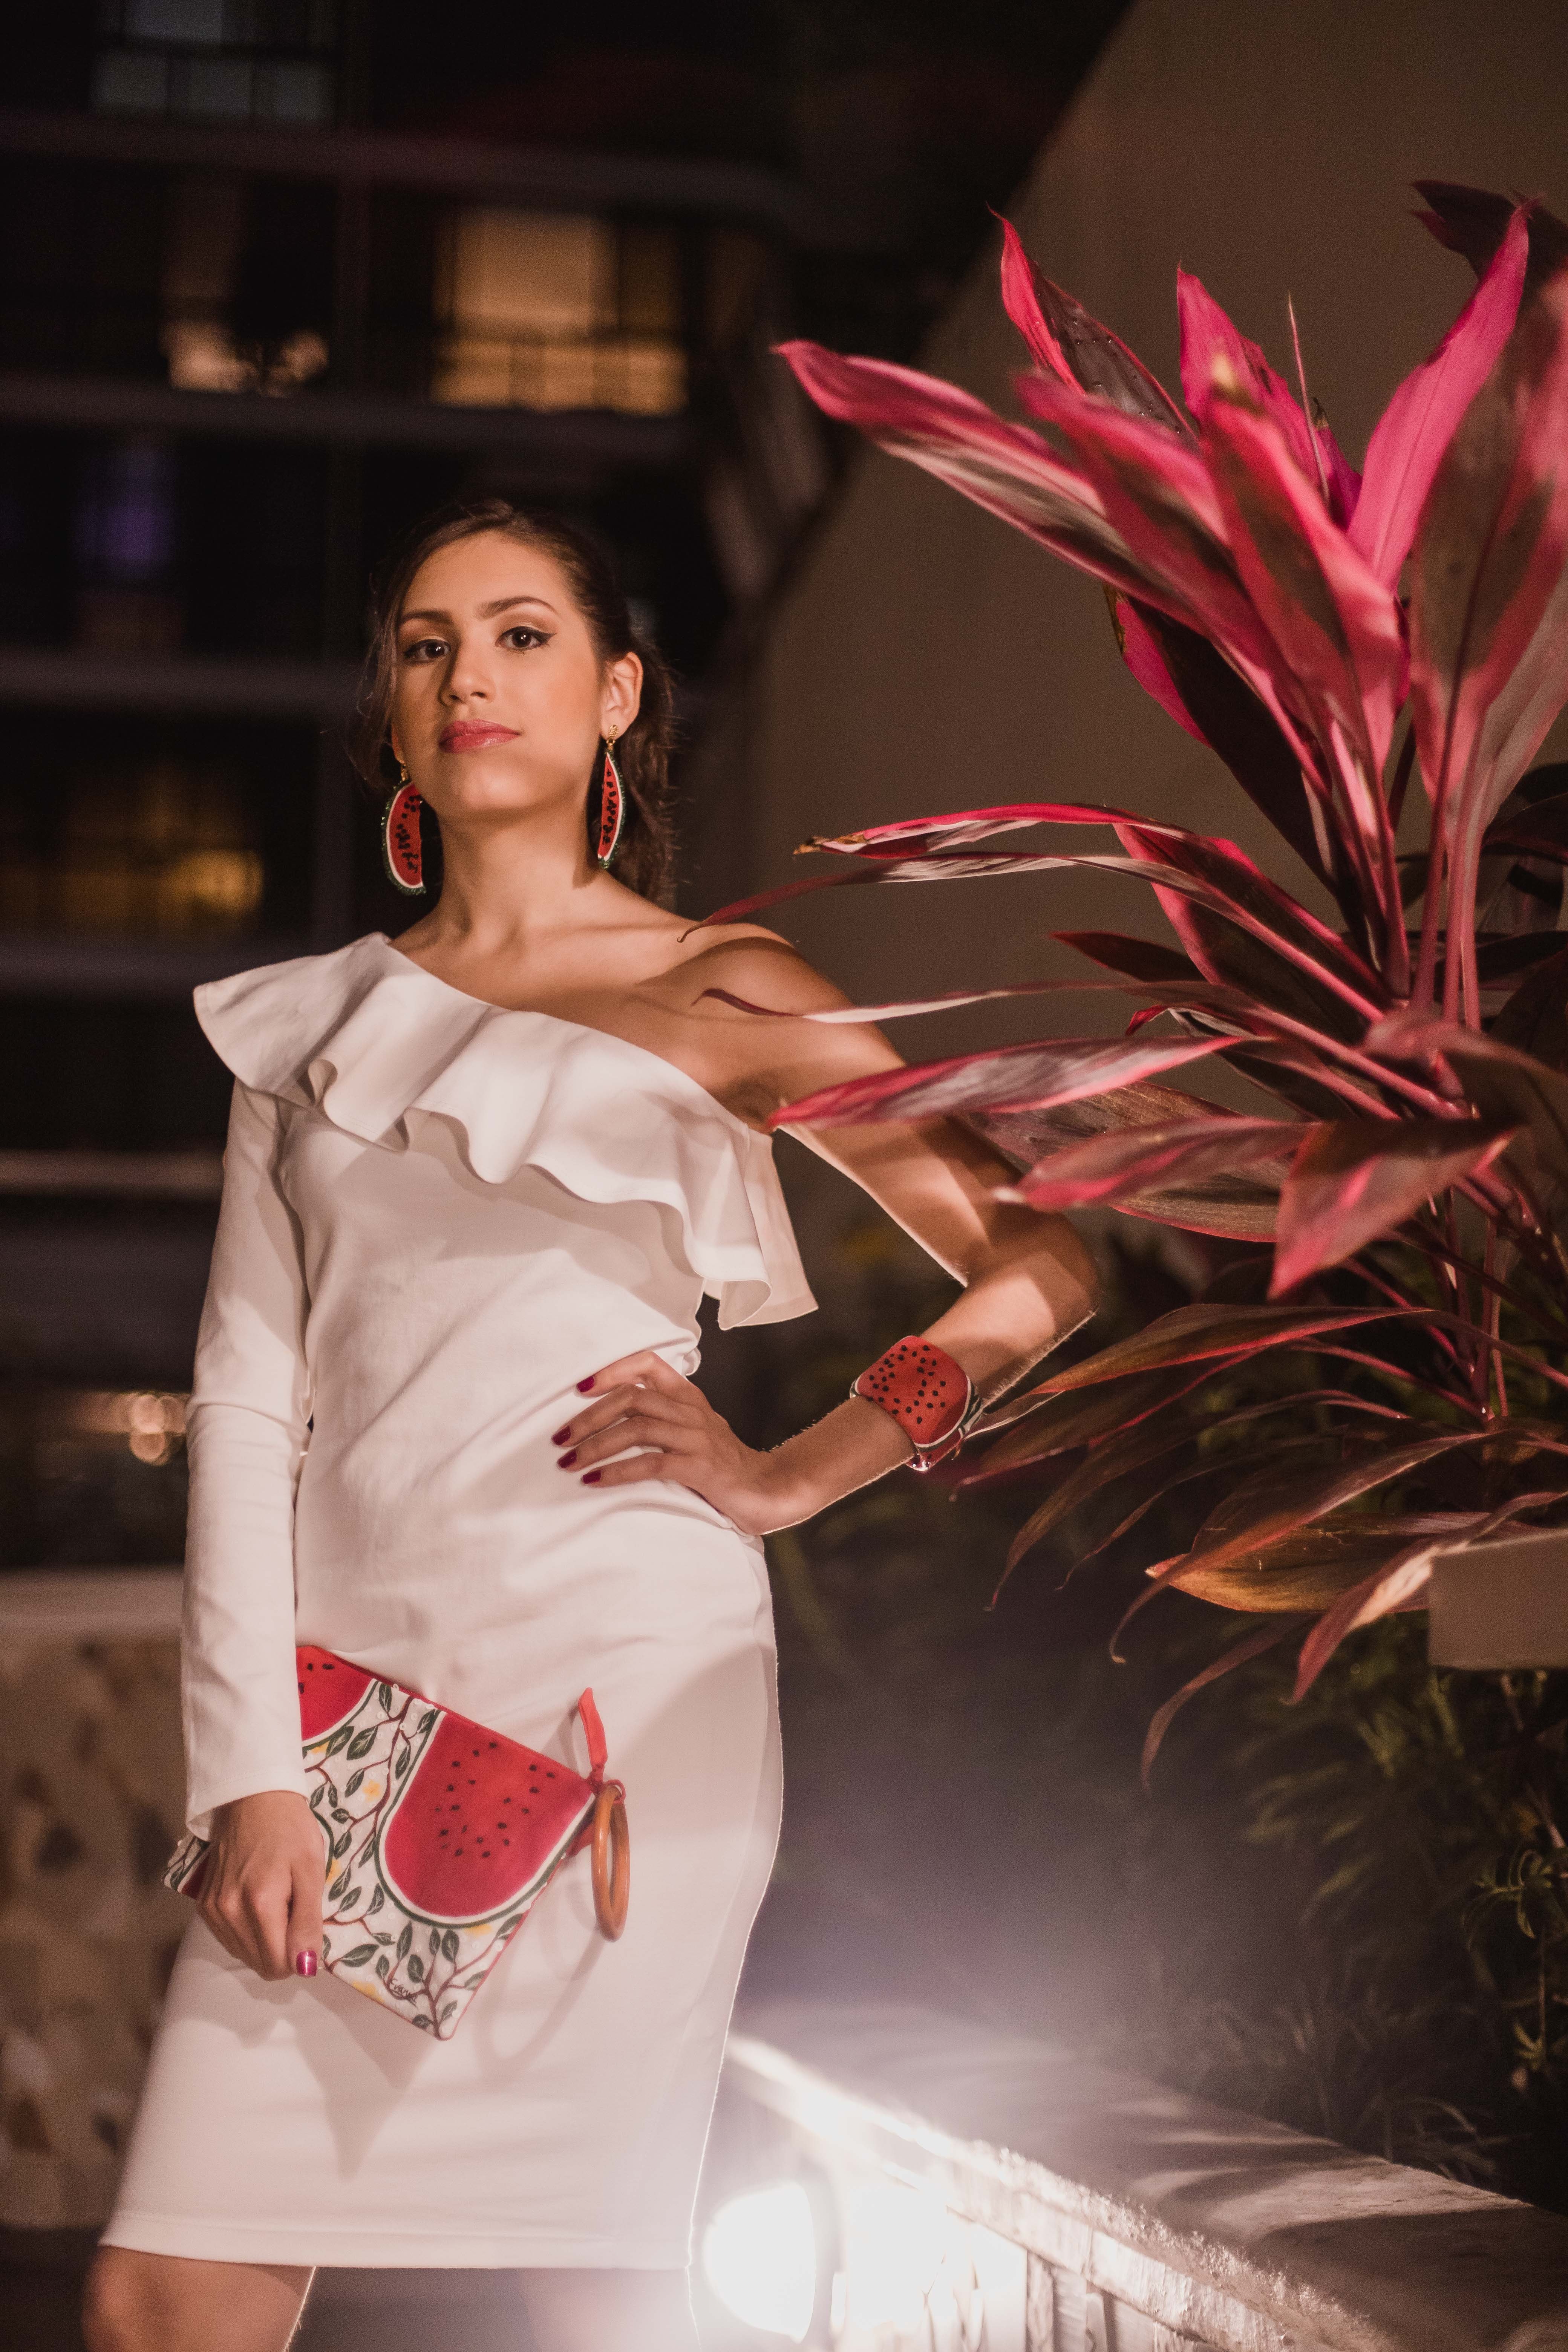
fashion, clothing, fashion model, beauty, red, dress, model, fashion design, fashion show, haute couture, shoulder, event, photography, photo shoot, long hair, plant, fashion accessory, gown, formal wear, performance